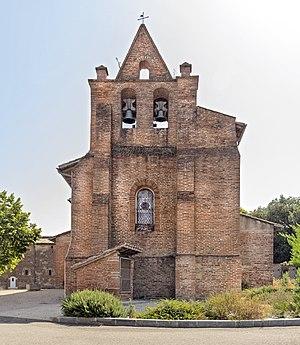
La liste des églises de la Haute-Garonne recense de manière exhaustive les églises situées dans le département français de la Haute-Garonne.
Cet article recense une partie des monuments historiques de la Haute-Garonne, en France.
Gémil est une commune française située dans le sud-ouest de la France, dans le département de la Haute-Garonne, en région Occitanie. Elle se situe au nord-est de la Haute-Garonne, à une vingtaine de kilomètres de Toulouse, et fait partie de son aire urbaine.